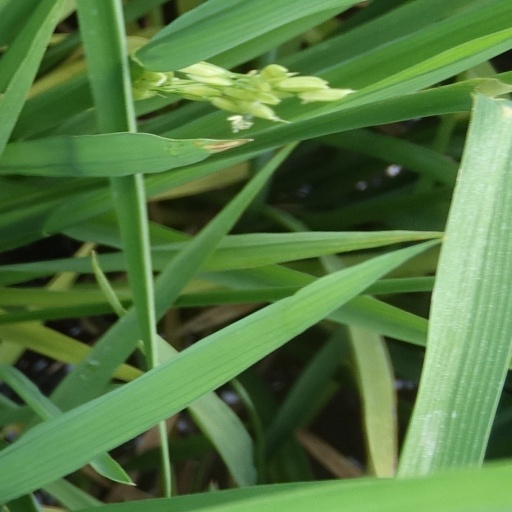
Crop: rice